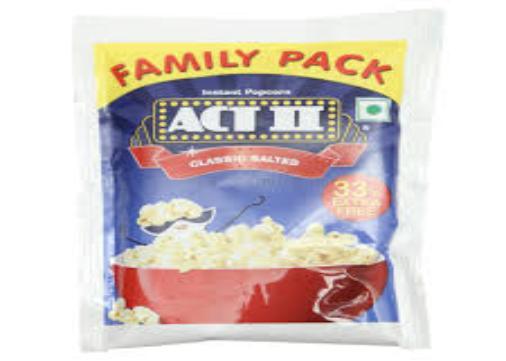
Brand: Act II
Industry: Food